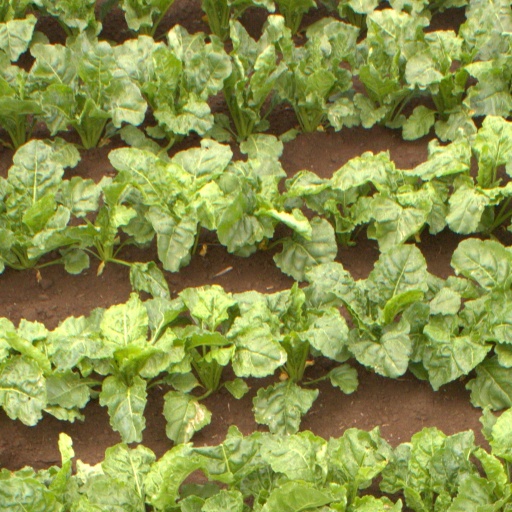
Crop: sugar beet